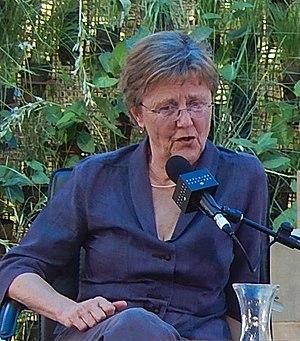
"Grunge lit est un genre littéraire australien habituellement appliqué à l'écriture fictive ou semi-autobiographique qui decrit la vie des jeunes adultes insatisfaits et privés de leurs droits vivant dans des banlieues ou dans des quartiers déshérités, ou dans ""entre-deux"" espaces qui ne correspondant à aucune de ces catégories..